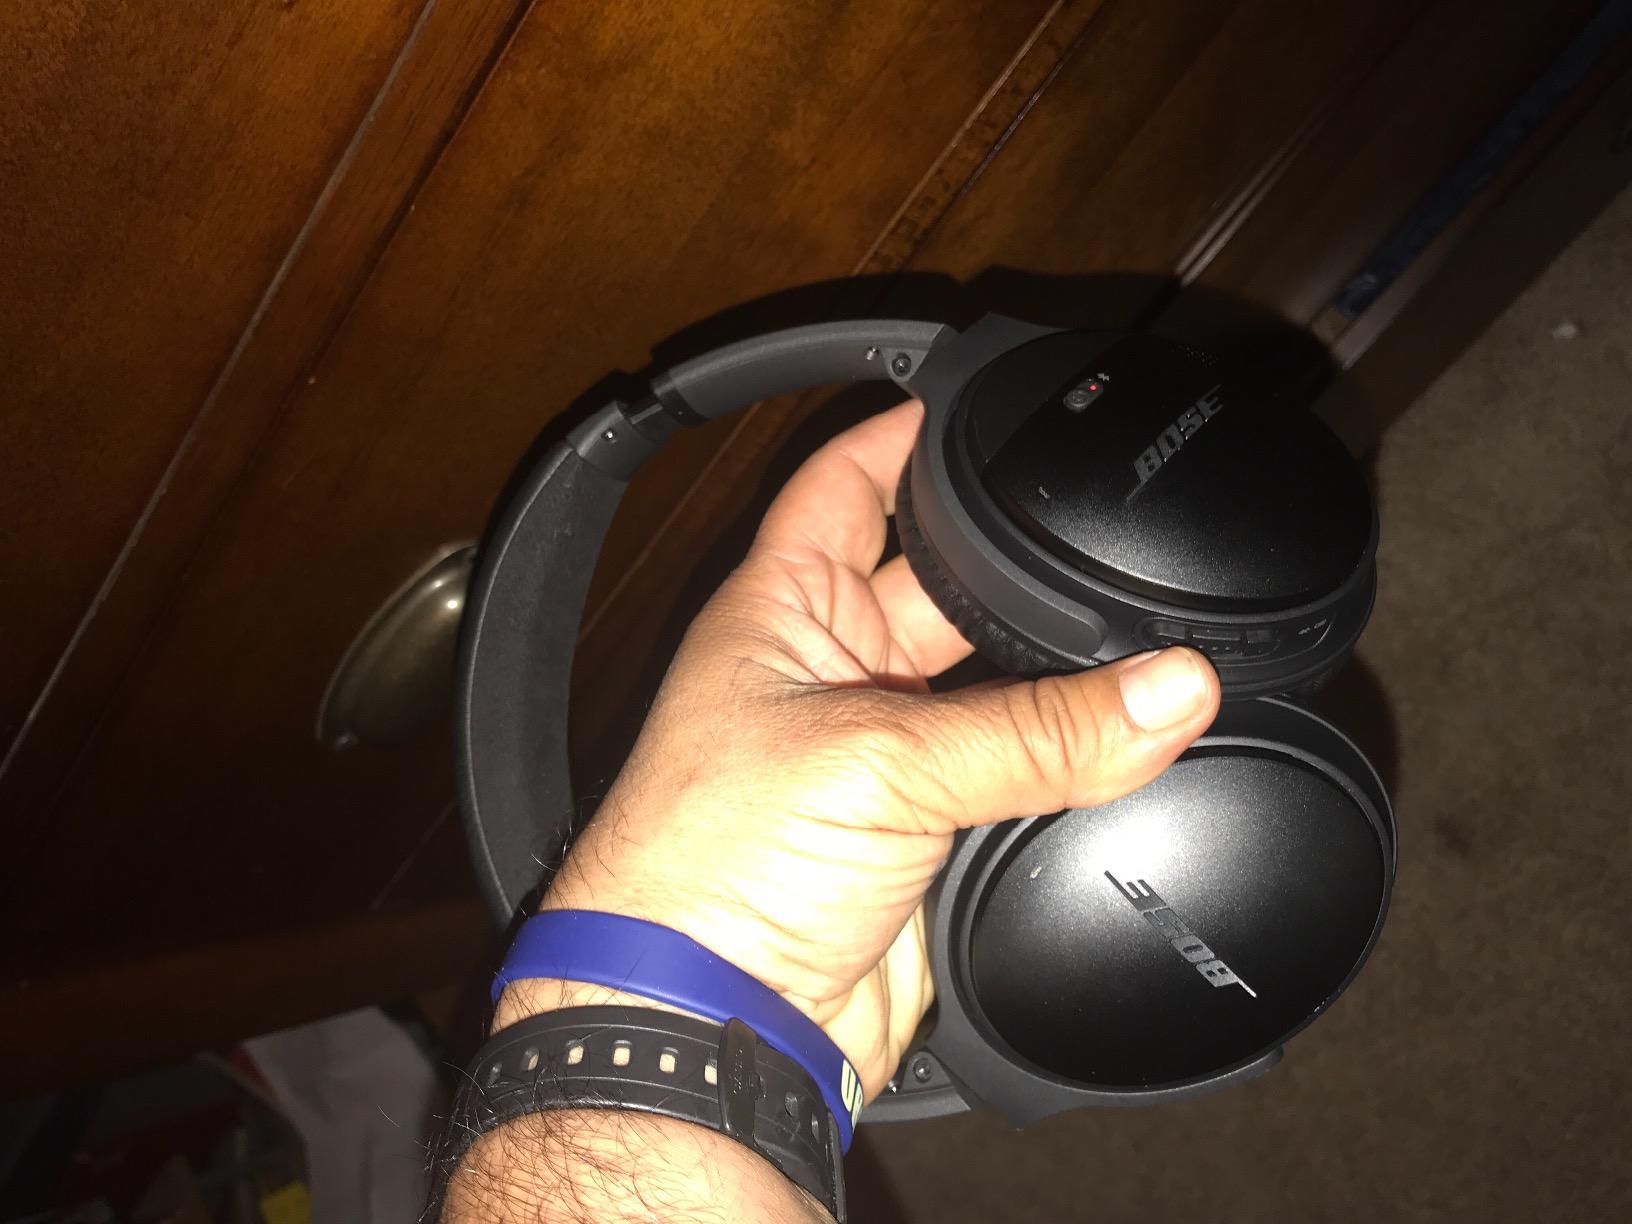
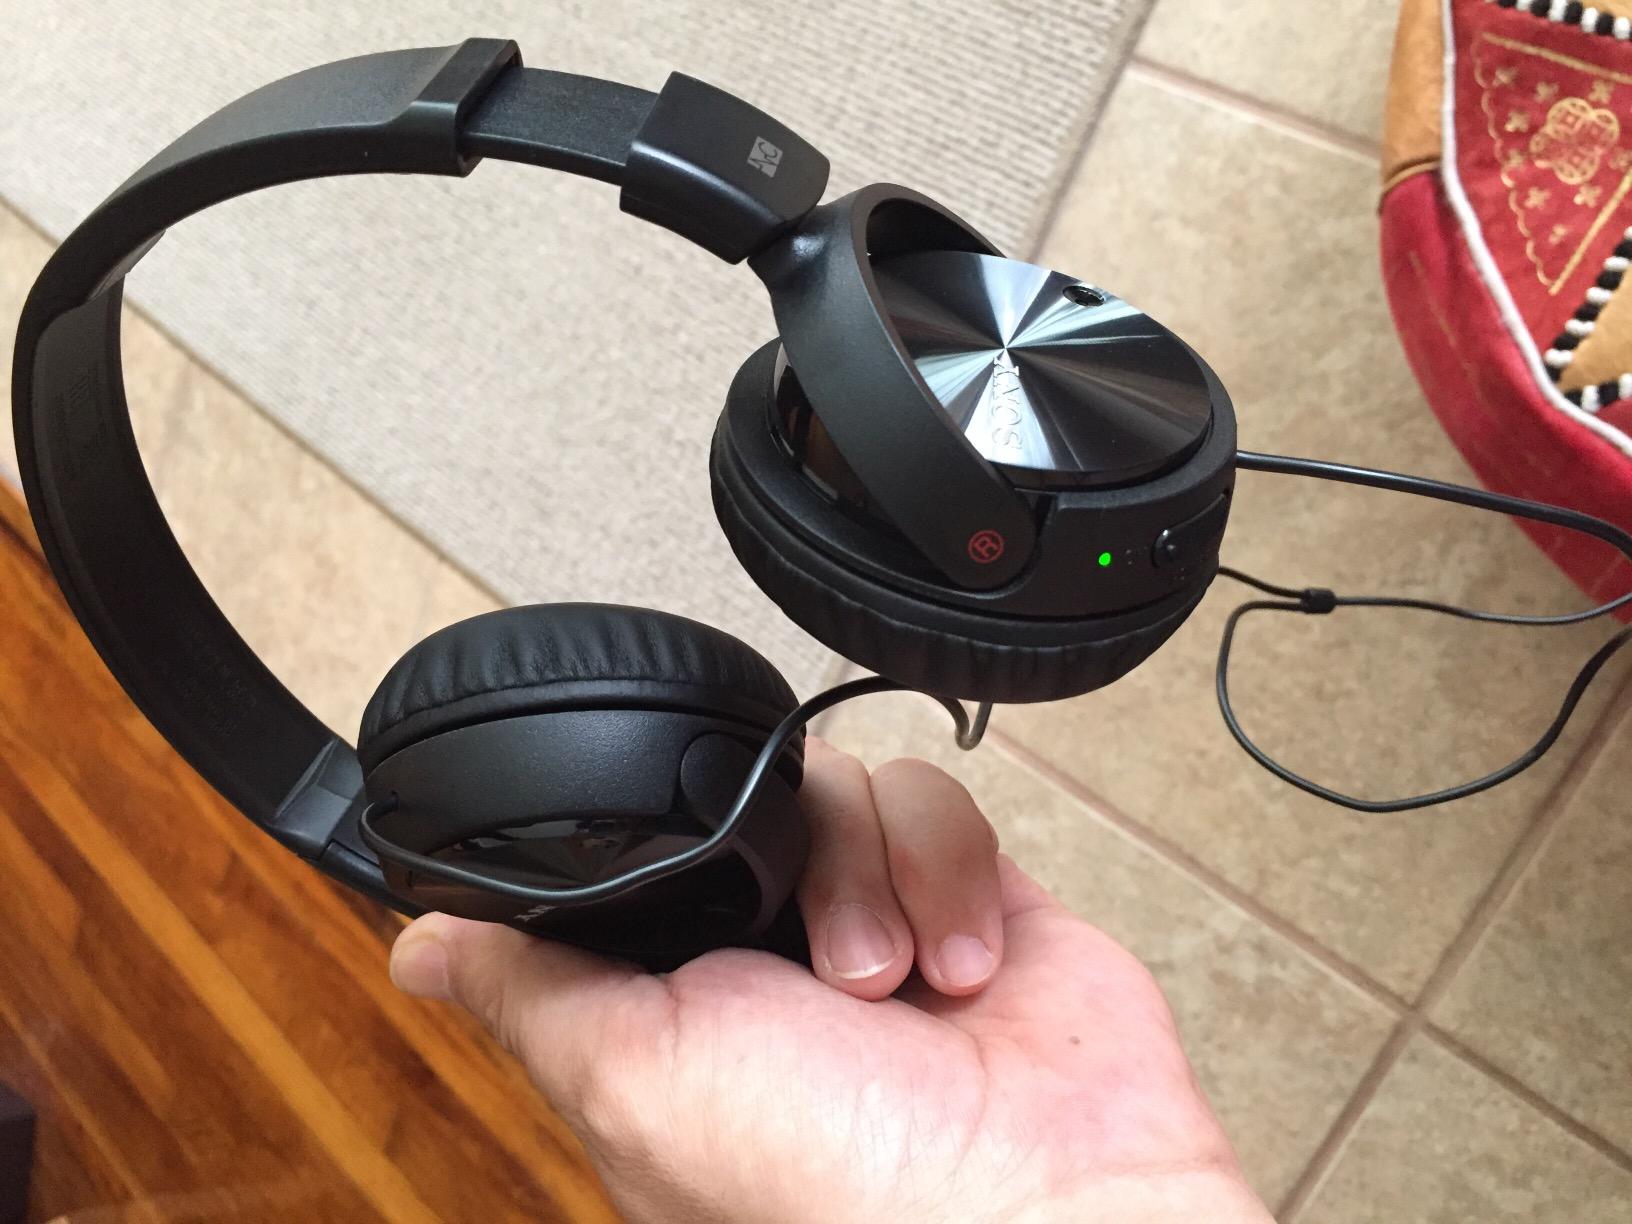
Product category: headphones
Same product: no